Tangos, the Exile of Gardel

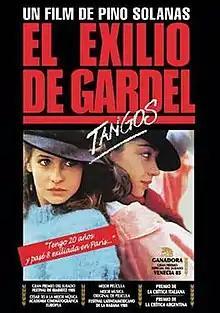
Film poster

Tangos, the Exile of Gardel is an Argentine-French film released on 20 March 1986, directed by Fernando Solanas, starring Marie Laforêt, Miguel Ángel Solá and Philippe Leotard. The film was selected as the Argentine entry for the Best Foreign Language Film at the 59th Academy Awards, but was not accepted as a nominee.